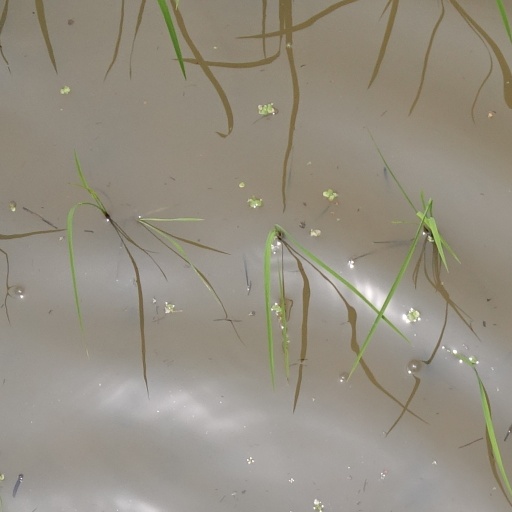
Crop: rice